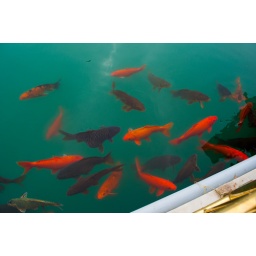
The water in the lake is a holy water. There was a sign board not to throw anything in water.